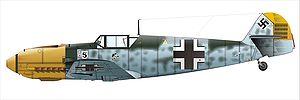
Adolf Galland, né le 19 mars 1912 à Westerholt, aujourd'hui Herten, en province de Westphalie, et mort le 9 février 1996 à Remagen-Oberwinter, en Rhénanie-Palatinat, est un aviateur allemand, as de l'aviation durant la Seconde Guerre mondiale. Pilote de chasse puis commandant de la chasse allemande à partir de 1942, il est titulaire de 104 victoires homologuées.